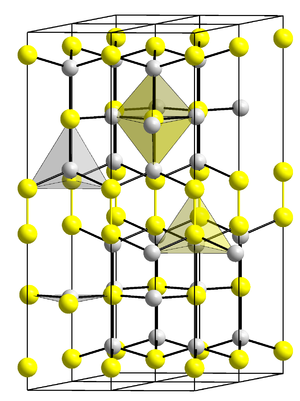
La covellite est une espèce minérale composée de sulfure de cuivre de formule CuS avec des traces de fer, sélénium, argent et plomb. La covellite est le premier supraconducteur naturel découvert.